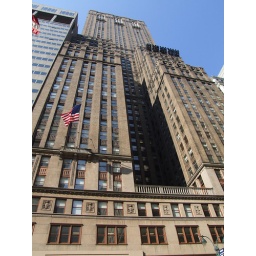
673' (205 m) neo-Gothic office building architected by James Edwin Ruthvin Carpenter and completed in 1930.